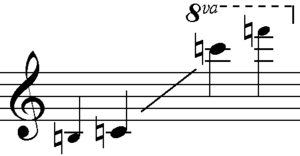
La flûte traversière est un instrument à vent de la famille des bois. La flûte traversière partage avec les instruments de la famille des flûtes, la méthode de production du son : l'air soufflé est mis en vibration par un biseau disposé à l'embouchure. Son fonctionnement est toutefois assez différent de celui des flûtes à bec et est plus proche de celui de la quena et plus largement des flûtes à encoche, instruments pour lesquels c’est le musicien qui conduit l’air au biseau.